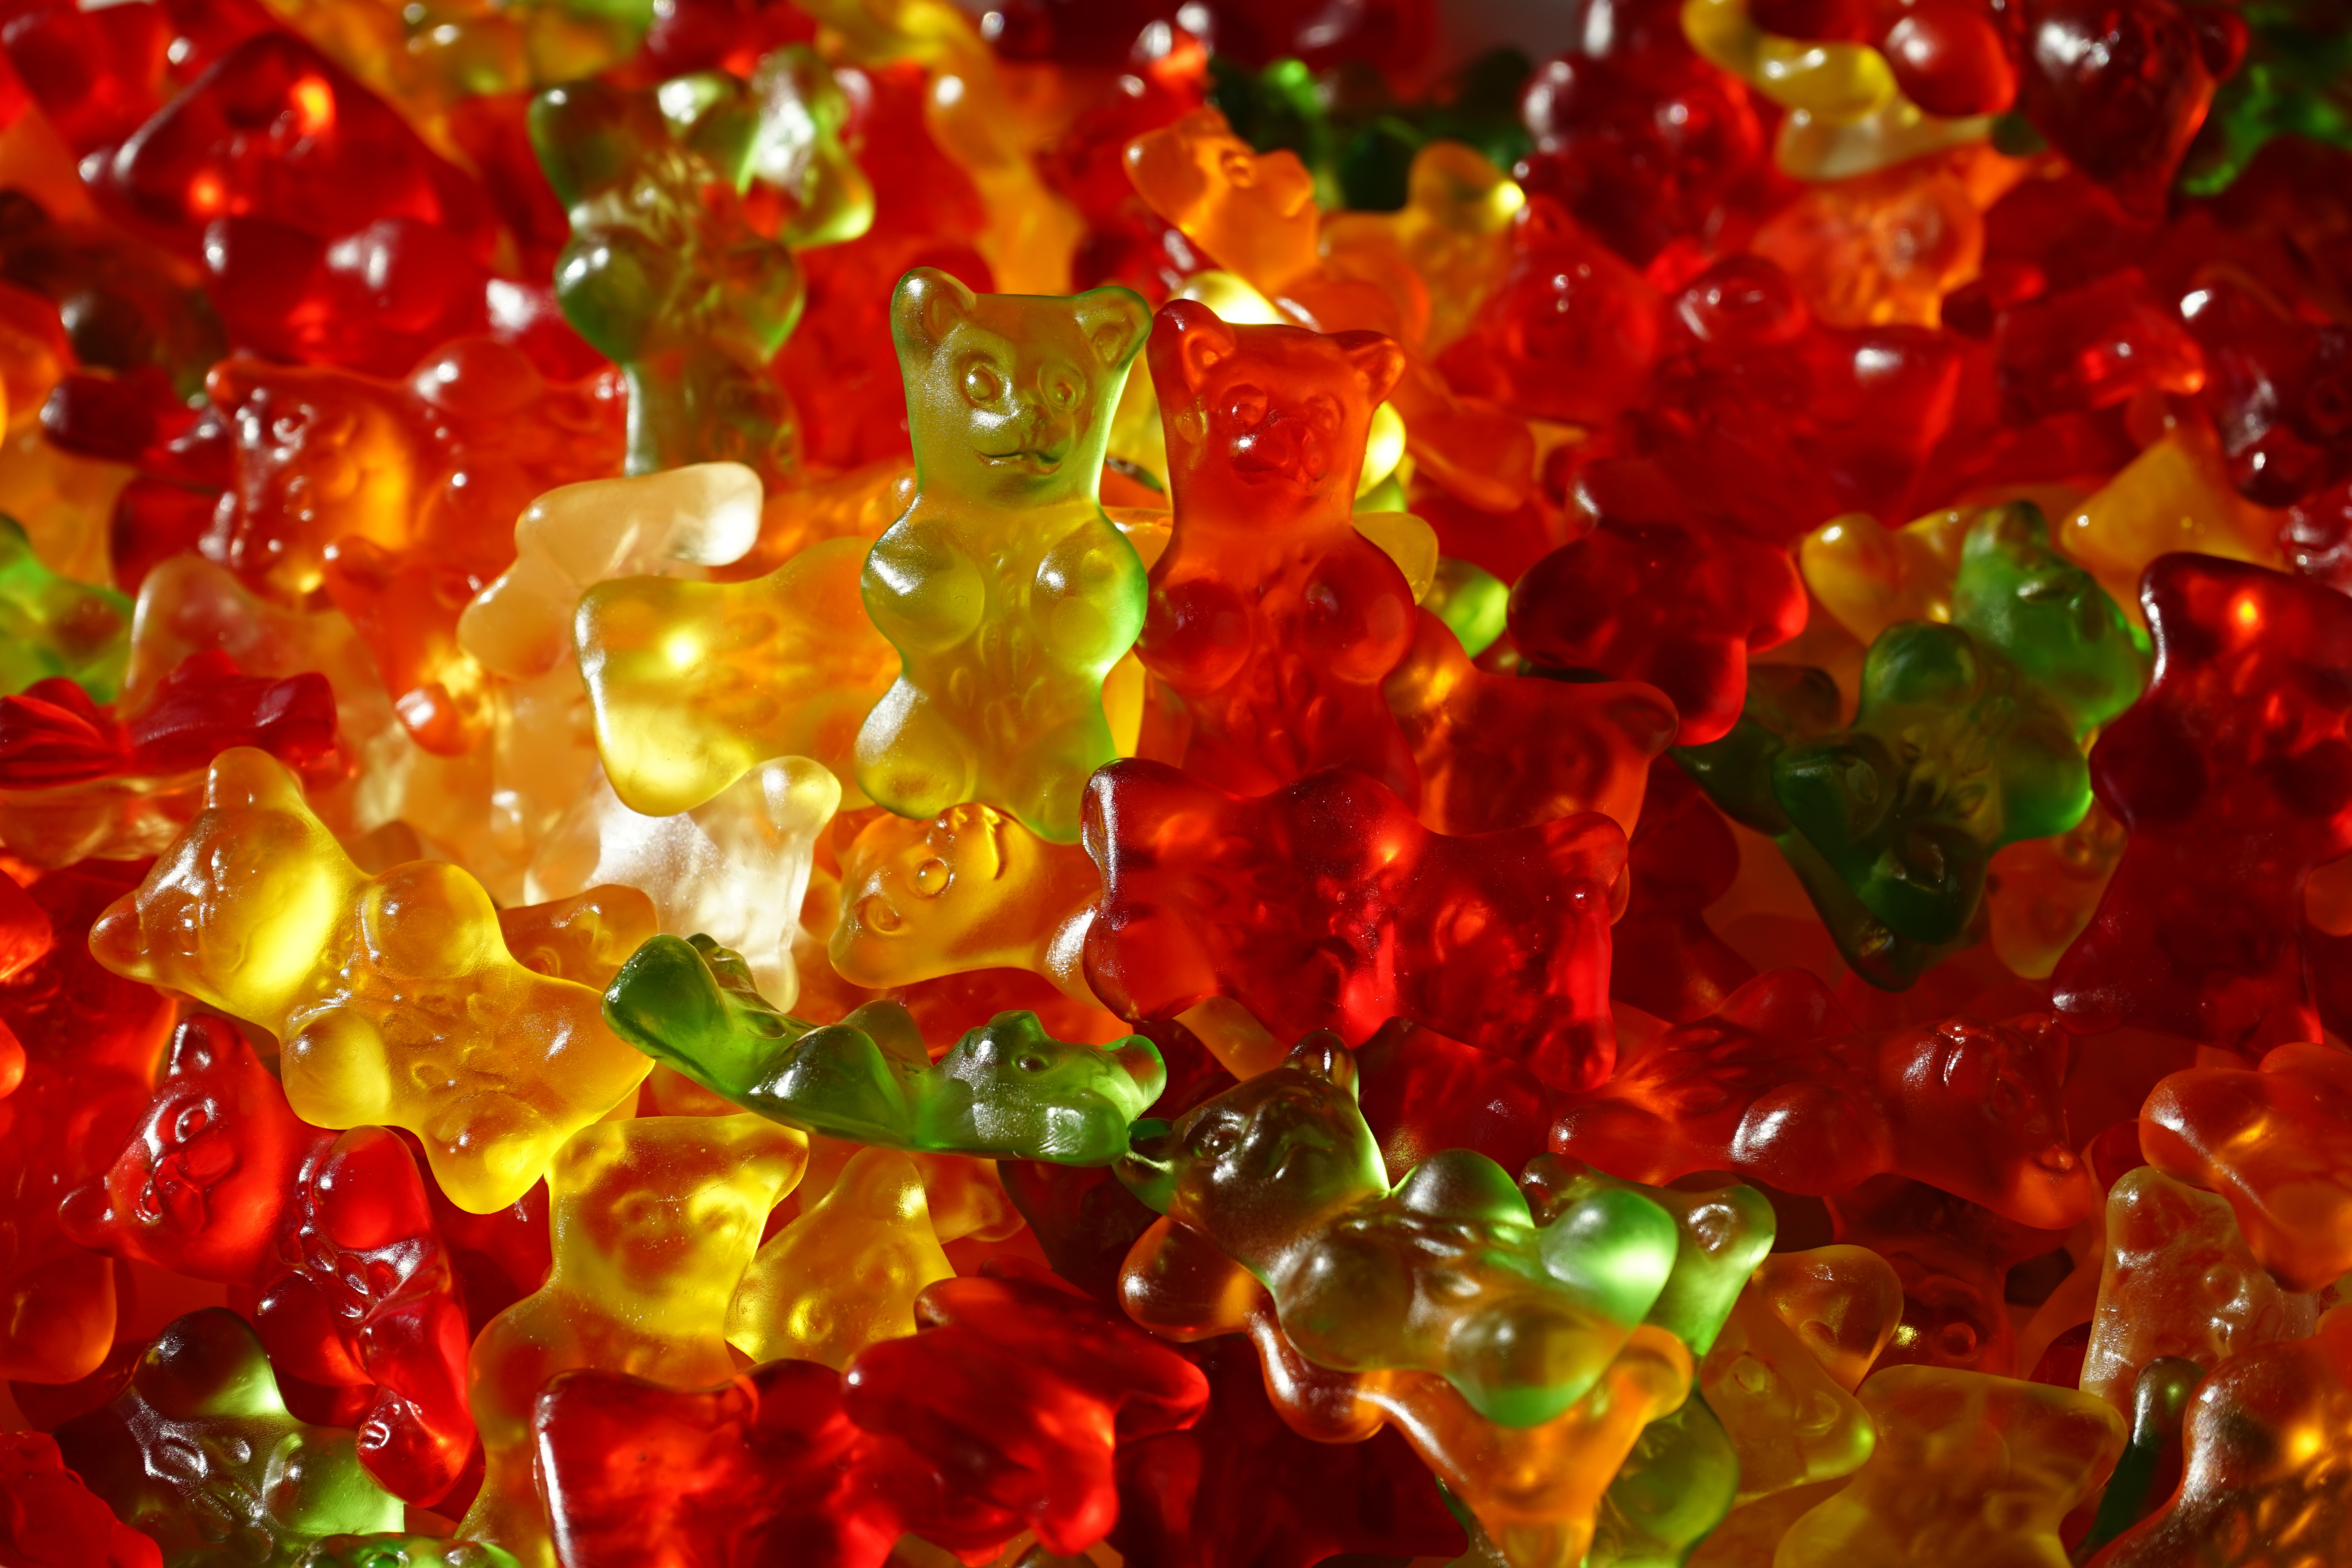
sweet, flower, petal, glass, bear, food, red, produce, color, colorful, christmas, dessert, delicious, christmas tree, christmas decoration, bears, candy, sweetness, confectionery, macro photography, nibble, gelatin, haribo, gummib rchen, gummi bears, fruit gums, fruit jelly, gummi candy, wine gum, gumdrop, gold bears